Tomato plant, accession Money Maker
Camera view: bottom (45 deg); turntable rotation: 240 degrees
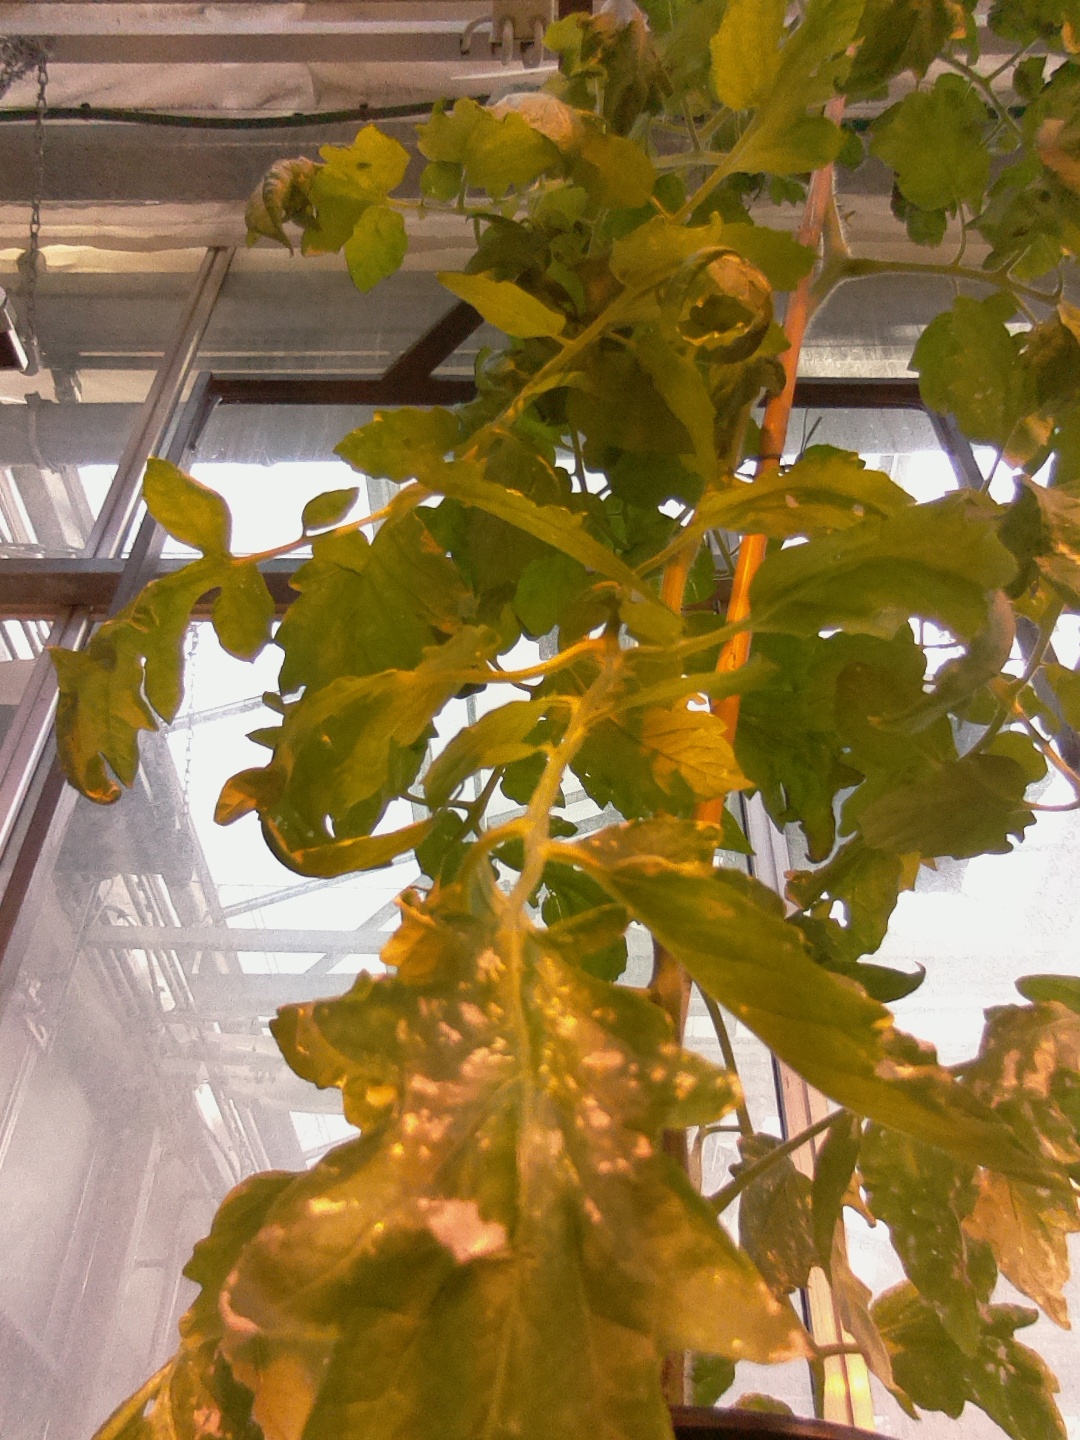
BBCH growth stage 67: Full flowering, 70%-80% of flowers open, more petals falling